Michael Jenkins (wide receiver)

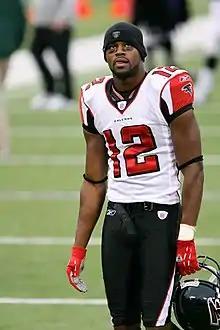
Jenkins with the Atlanta Falcons in 2006

Michael Gerard Jenkins (born June 18, 1982) is an American former professional football player who was a wide receiver in the National Football League (NFL). He was selected in the first round of the 2004 NFL draft by the Atlanta Falcons and also played for the Minnesota Vikings. He played college football at Ohio State University.